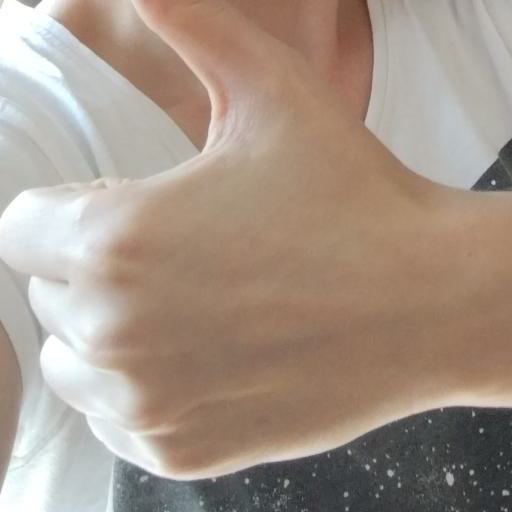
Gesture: like